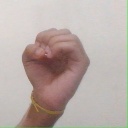
अक्षर: ऊ